Andaman Sea

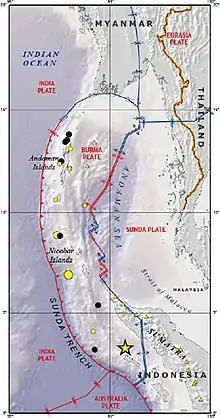
The Andaman Sea, showing tectonic plate boundaries

Running in a rough north–south line on the seabed of the Andaman Sea is the boundary between two tectonic plates, the Burma Plate and the Sunda Plate. These plates (or microplates) are believed to have formerly been part of the larger Eurasian Plate, but were formed when transform fault activity intensified as the Indian Plate began its substantive collision with the Eurasian continent. As a result, a back-arc basin center was created, which began to form the marginal basin which would become the Andaman Sea, the current stages of which commenced approximately 3–4 million years ago (Ma).